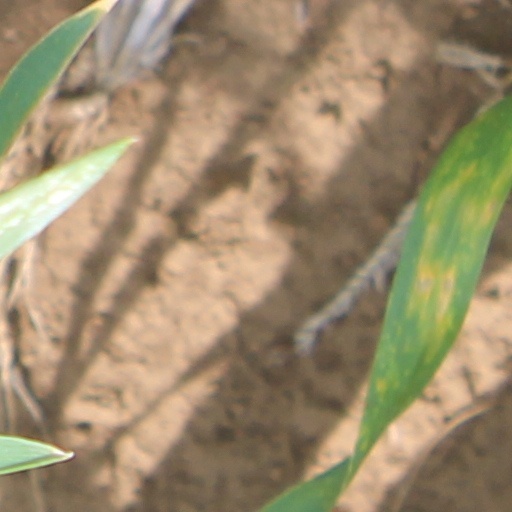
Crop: wheat